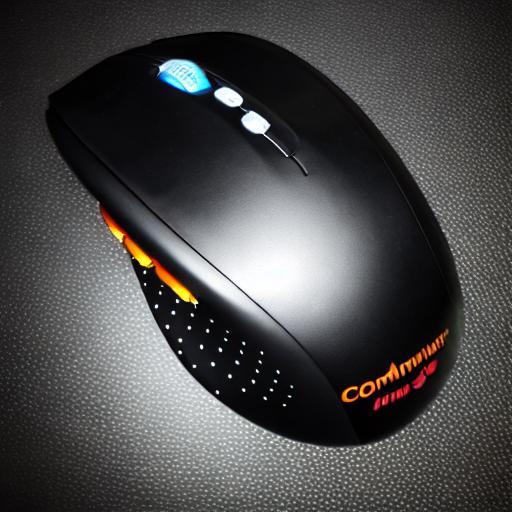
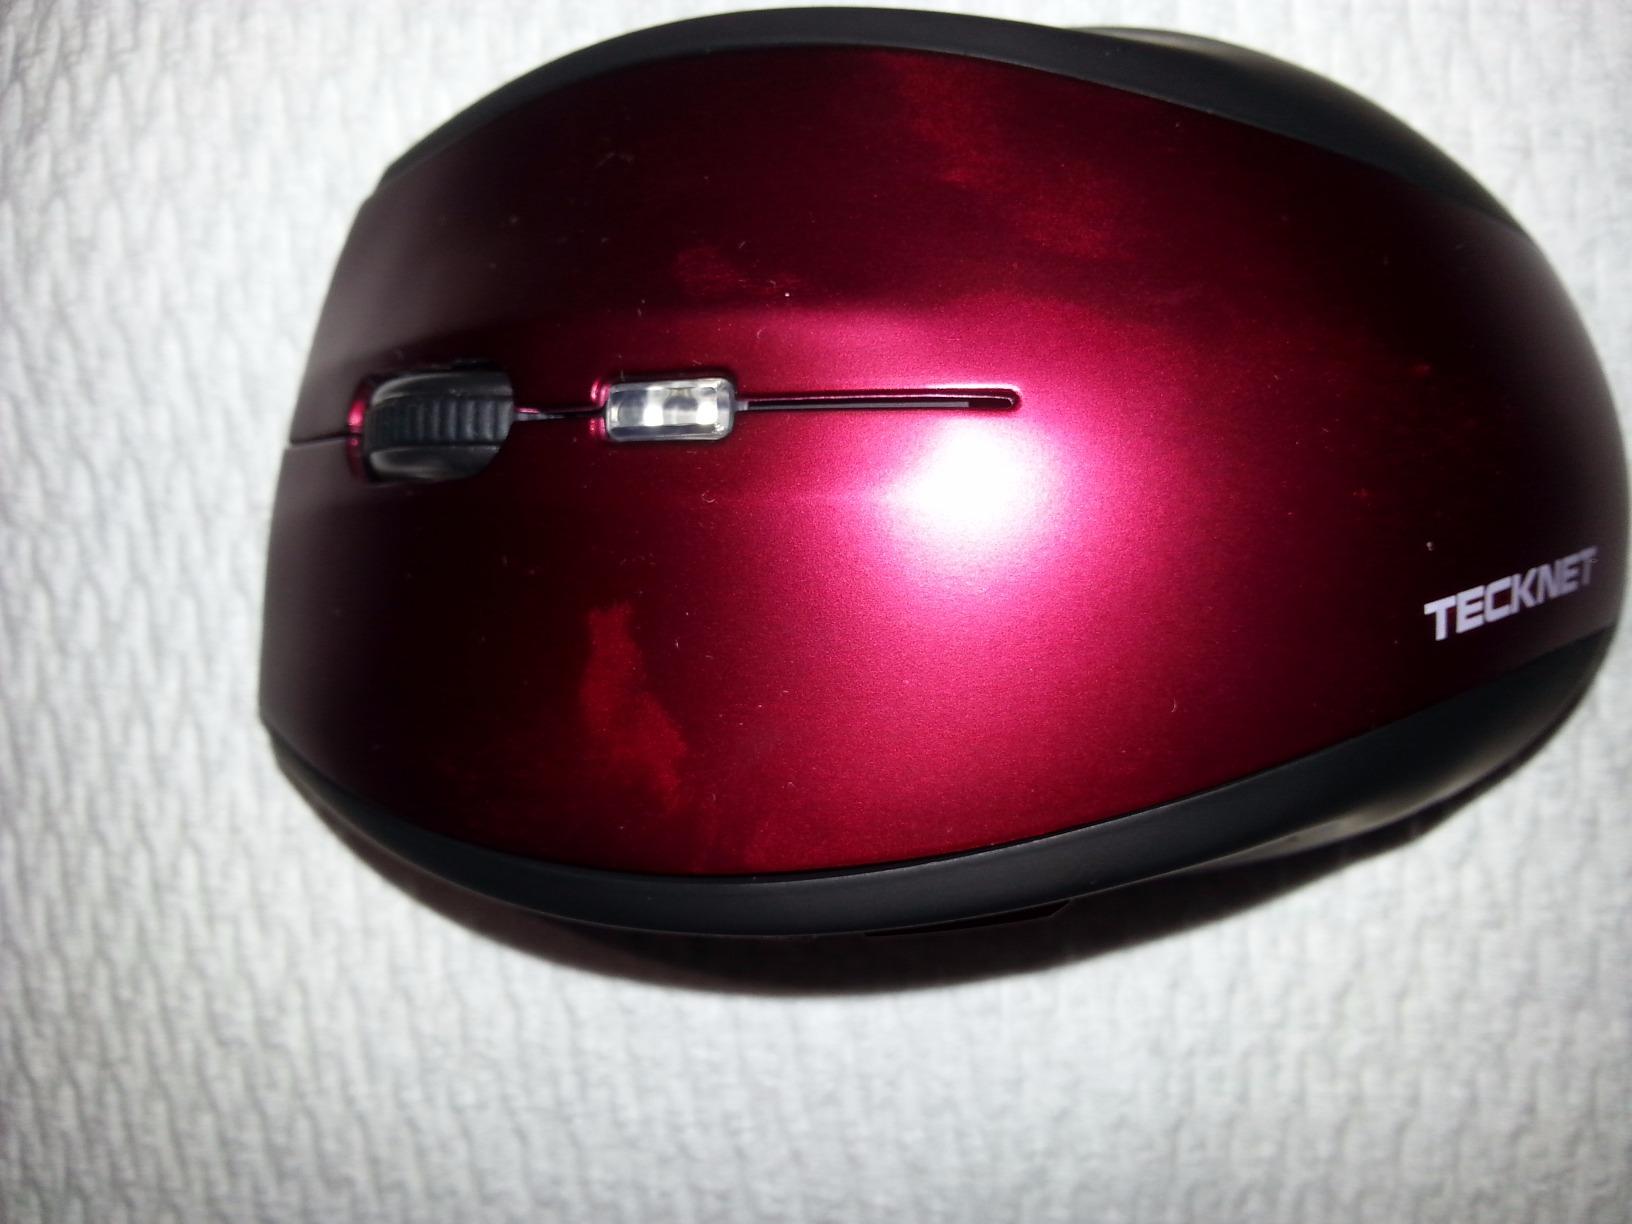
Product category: mouse
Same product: no